Sri Gurunatha Swamy temple

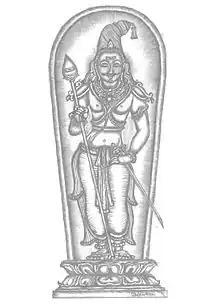

Sri Gurunatha Swamy temple is a Hindu temple located in Pudupalayam, Anthiyur, Erode, Tamil Nadu. Tradition holds that the template is 600 years old and may have been built by the Pandyas as there are two fish emblems sculpted in the temple. The temple houses Lord Gurunatha, Goddess Kamatchi Amman and Lord Vishnu.